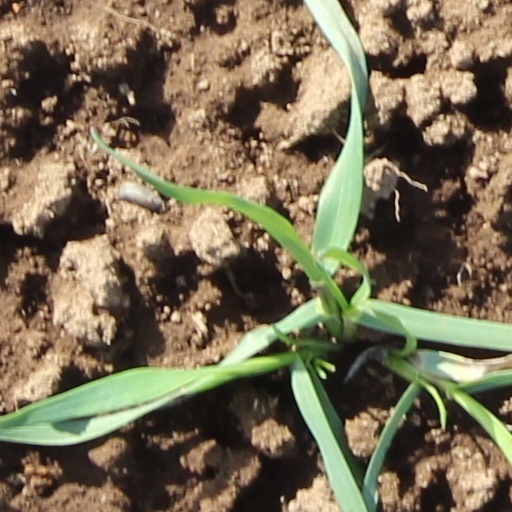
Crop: wheat